Ilsenburg Factory

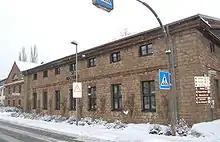

The Ilsenburg Factory is a protected historical monument in Ilsenburg in Saxony-Anhalt in Germany.